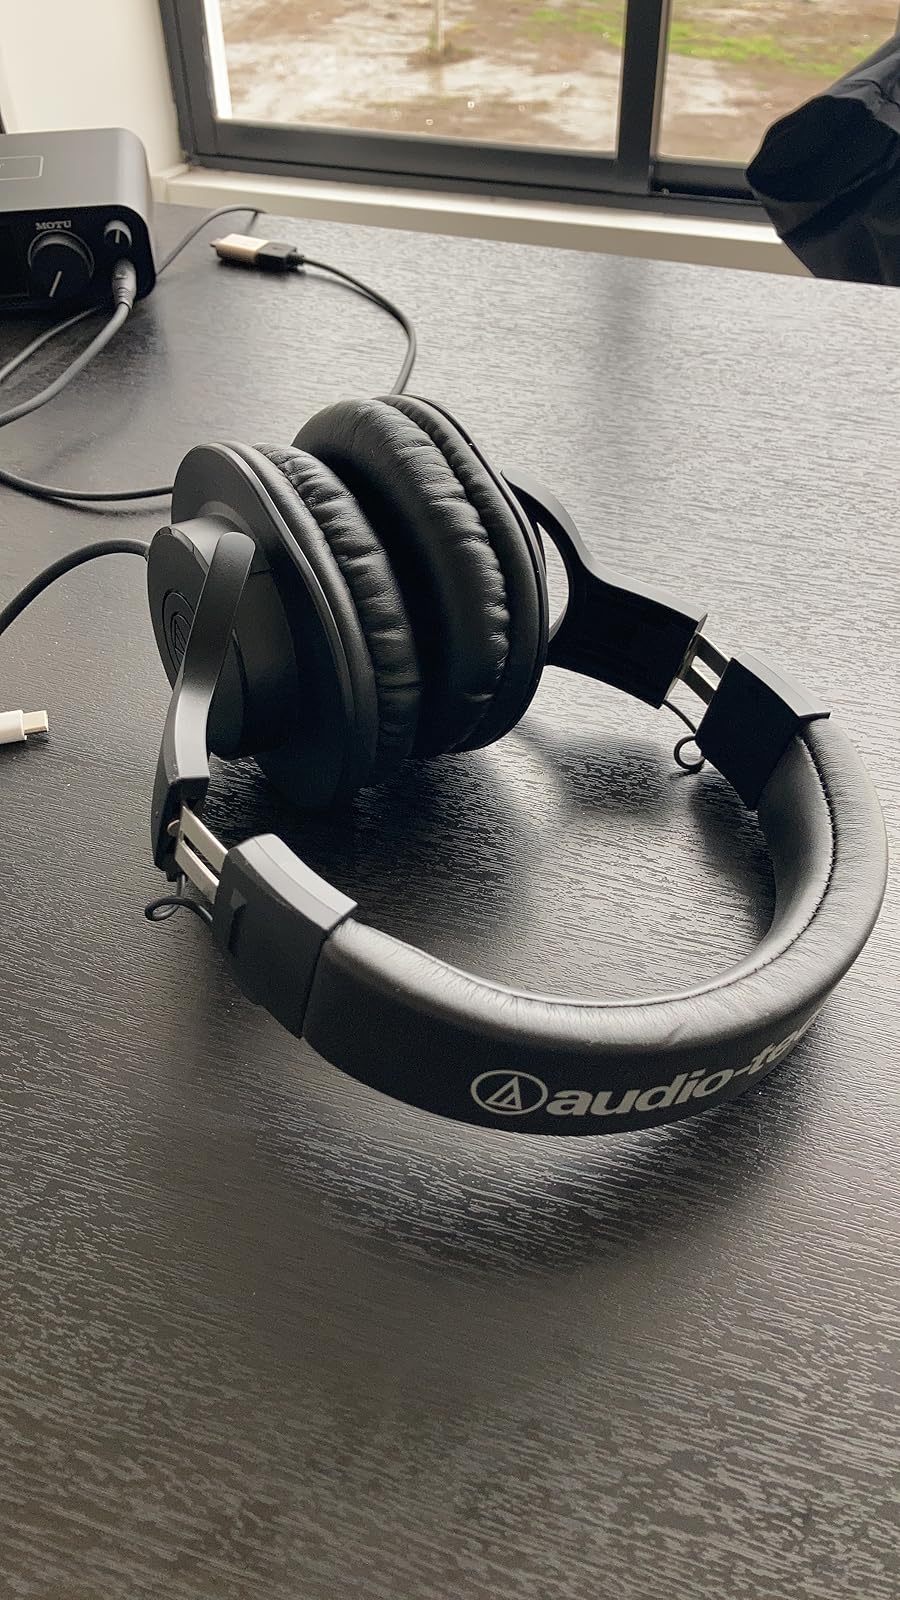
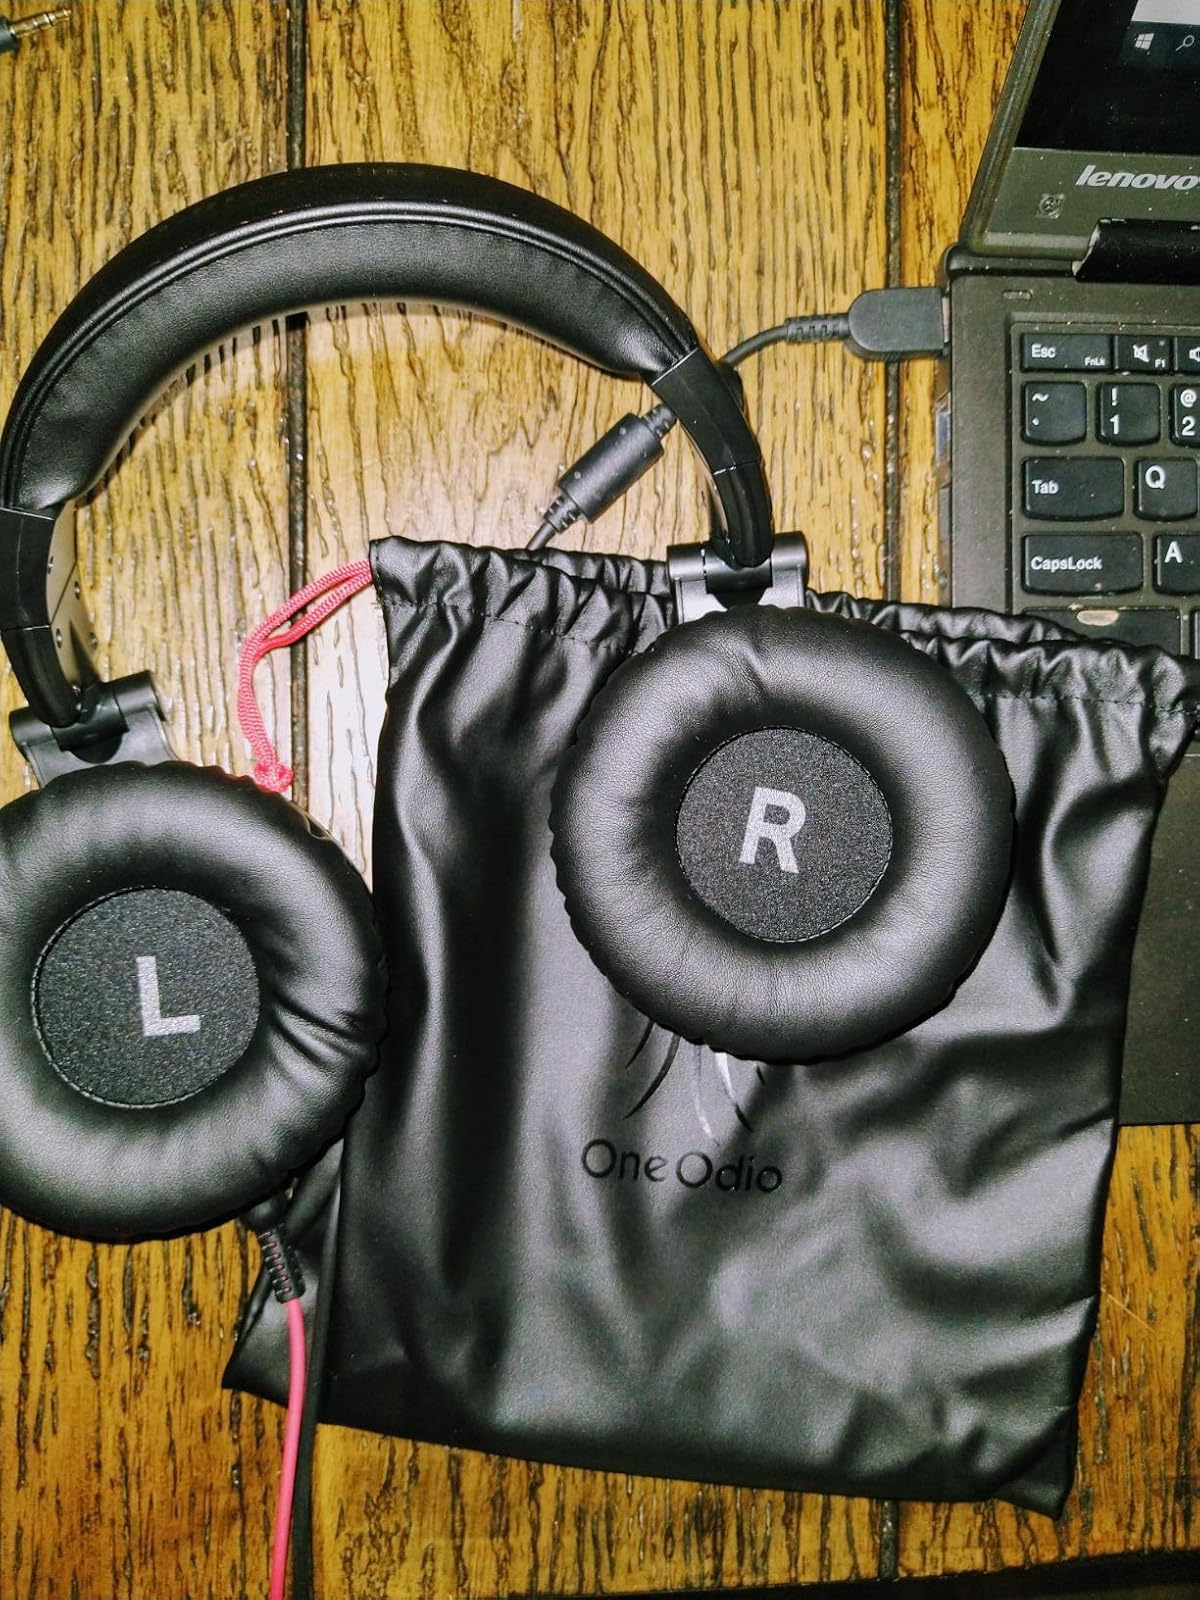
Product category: headphones
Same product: no